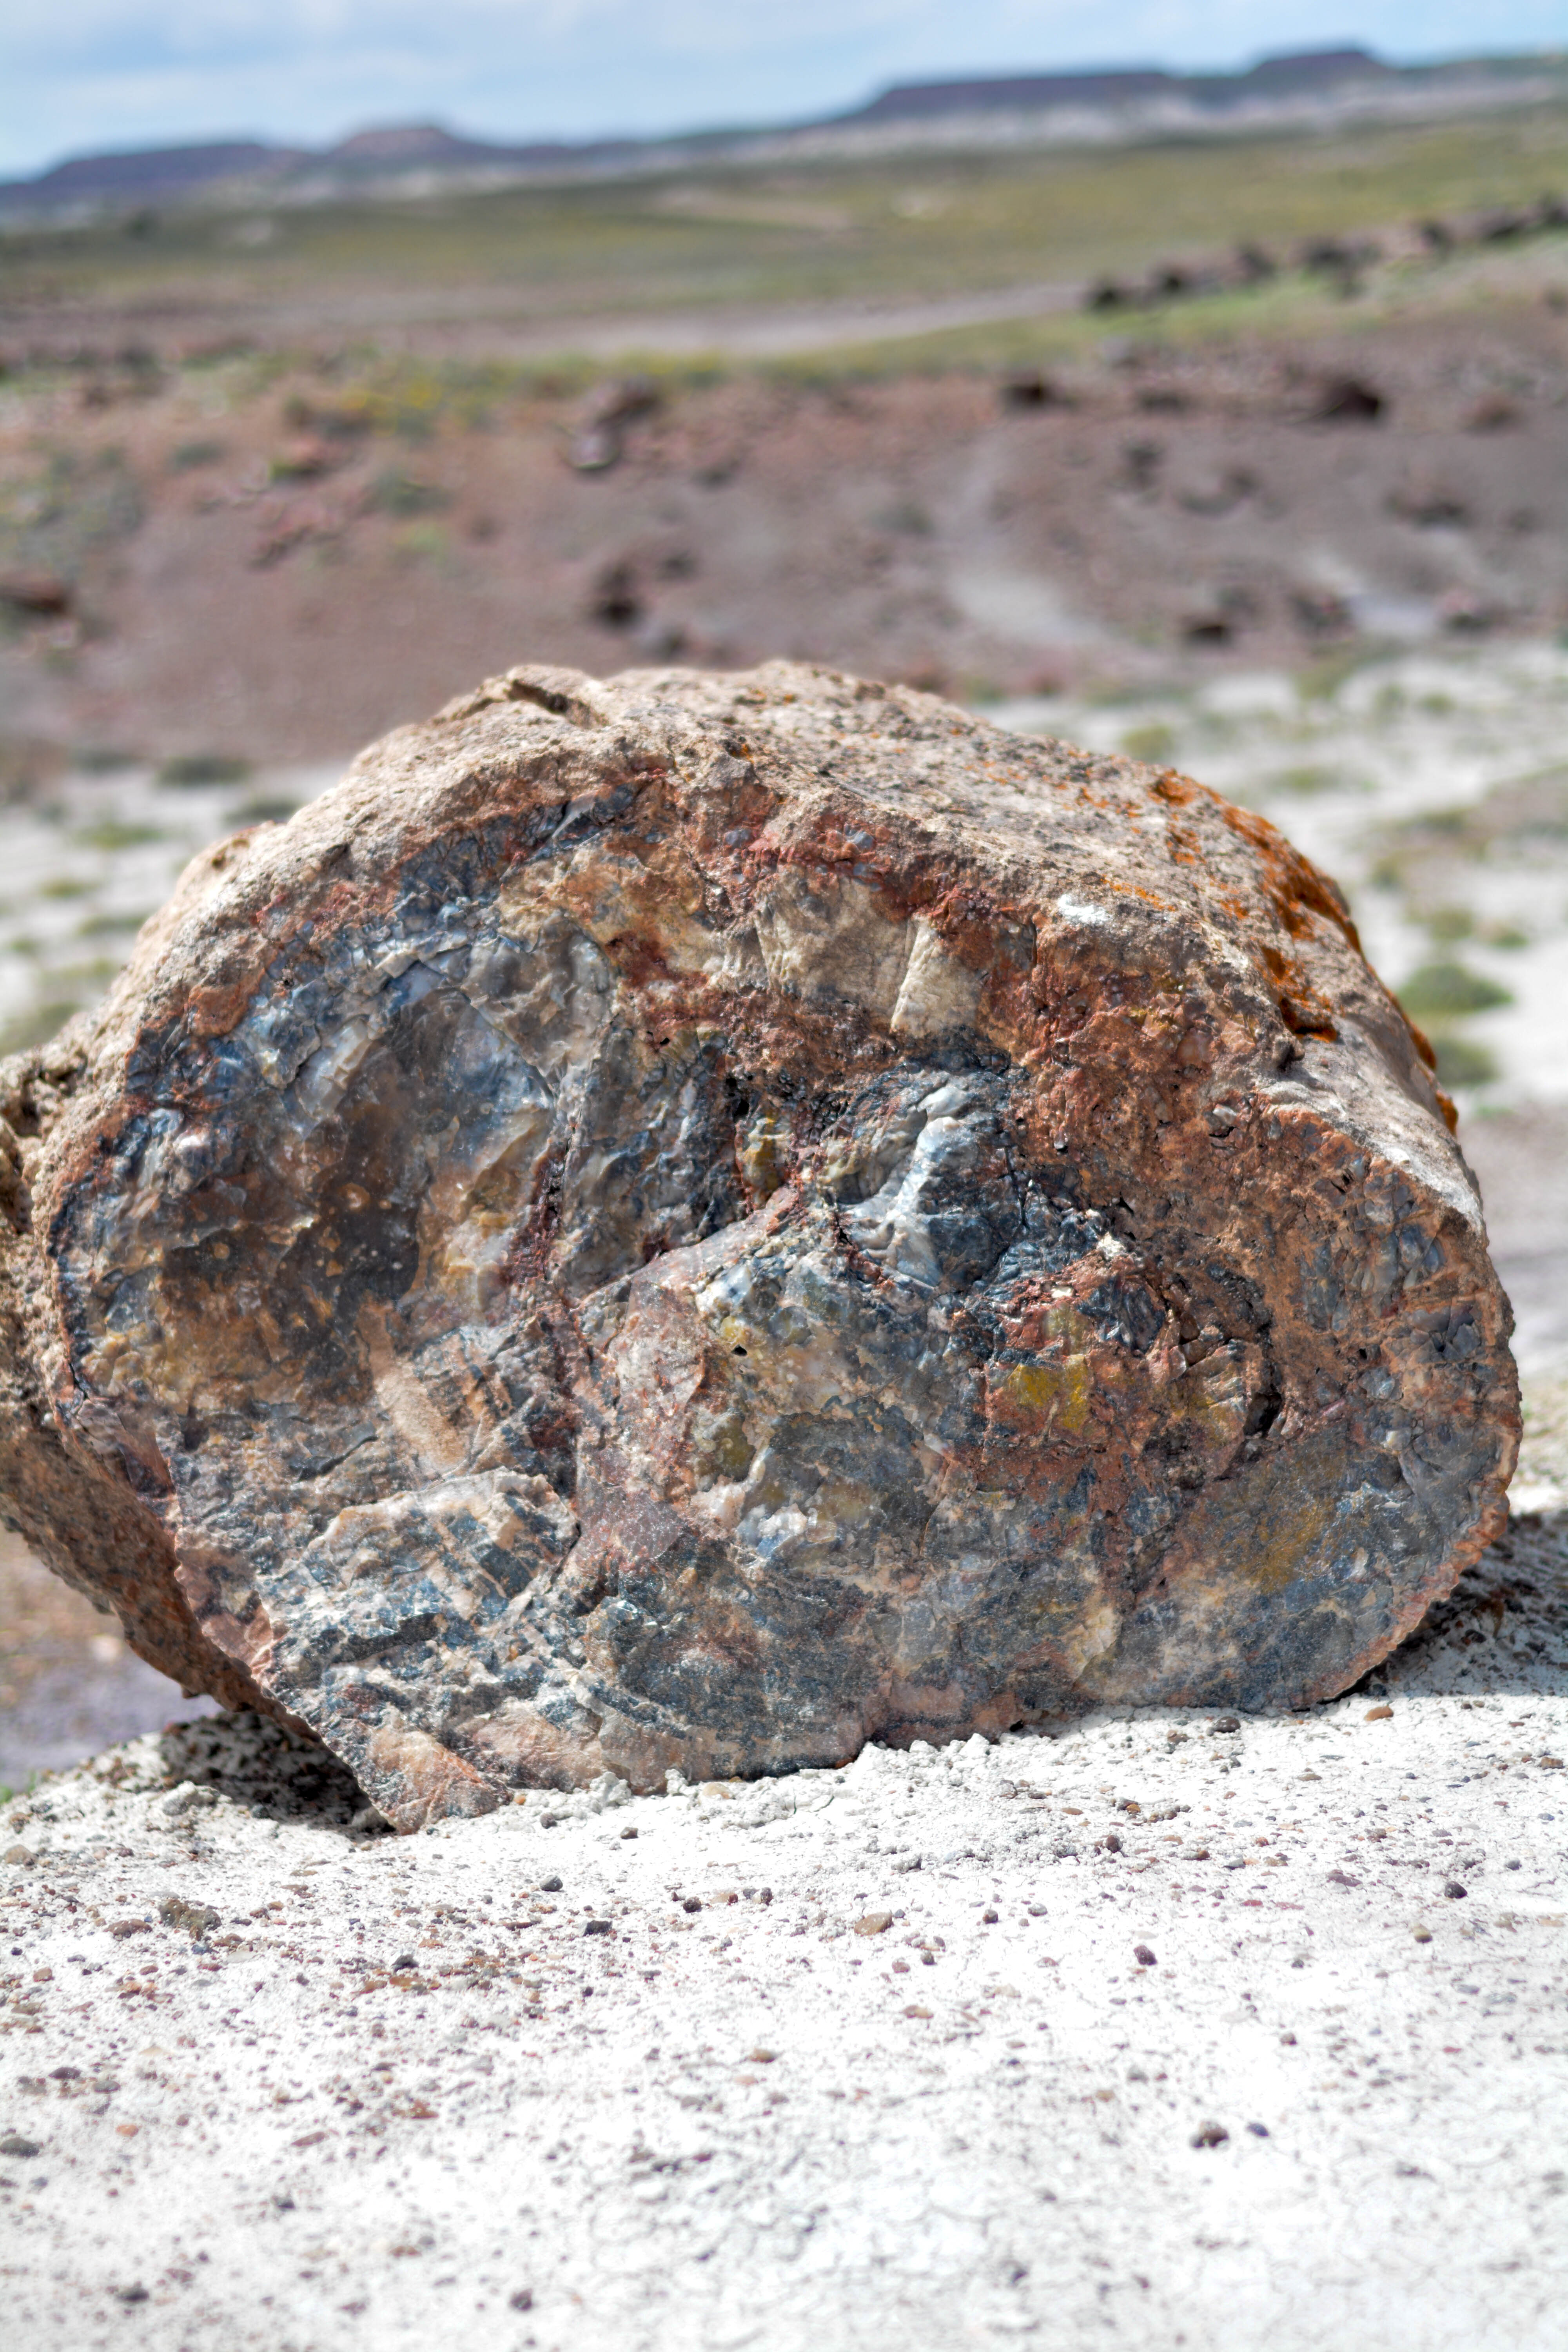
rock, soil, material, geology, boulder, marccooper, painteddesert, petrifiedforest, route66, holbrook, arizonalandscape, igneous rock